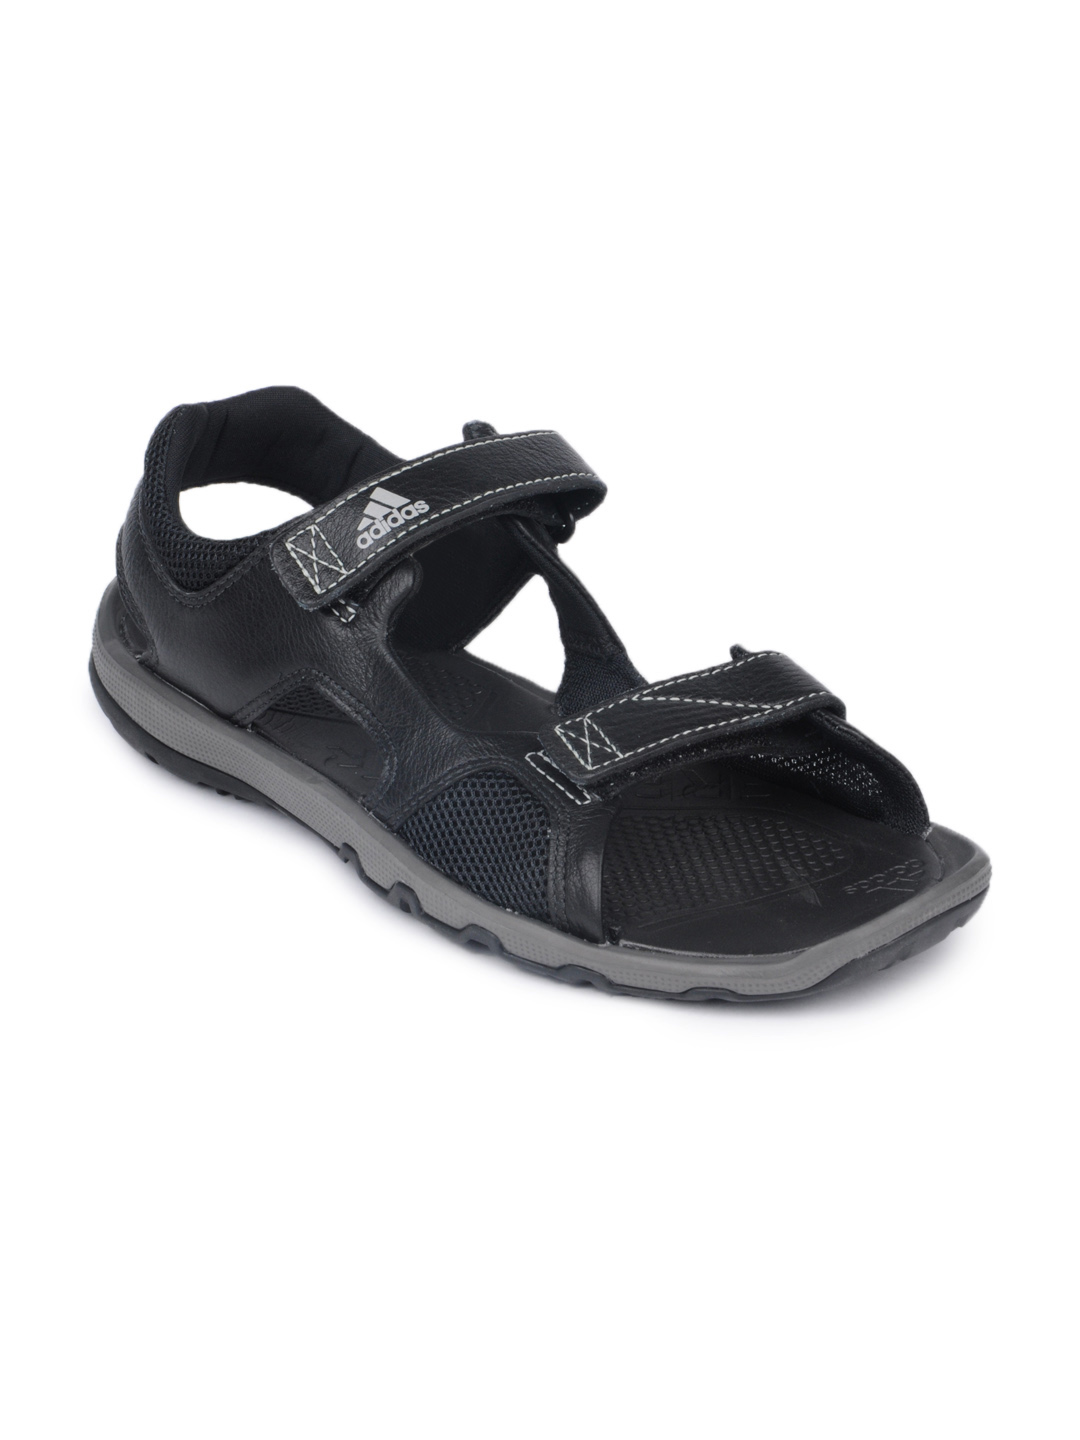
ADIDAS Men Black Terra Sandals
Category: Footwear / Sandal / Sandals
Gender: Men
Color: Black
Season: Summer 2012
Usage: Casual